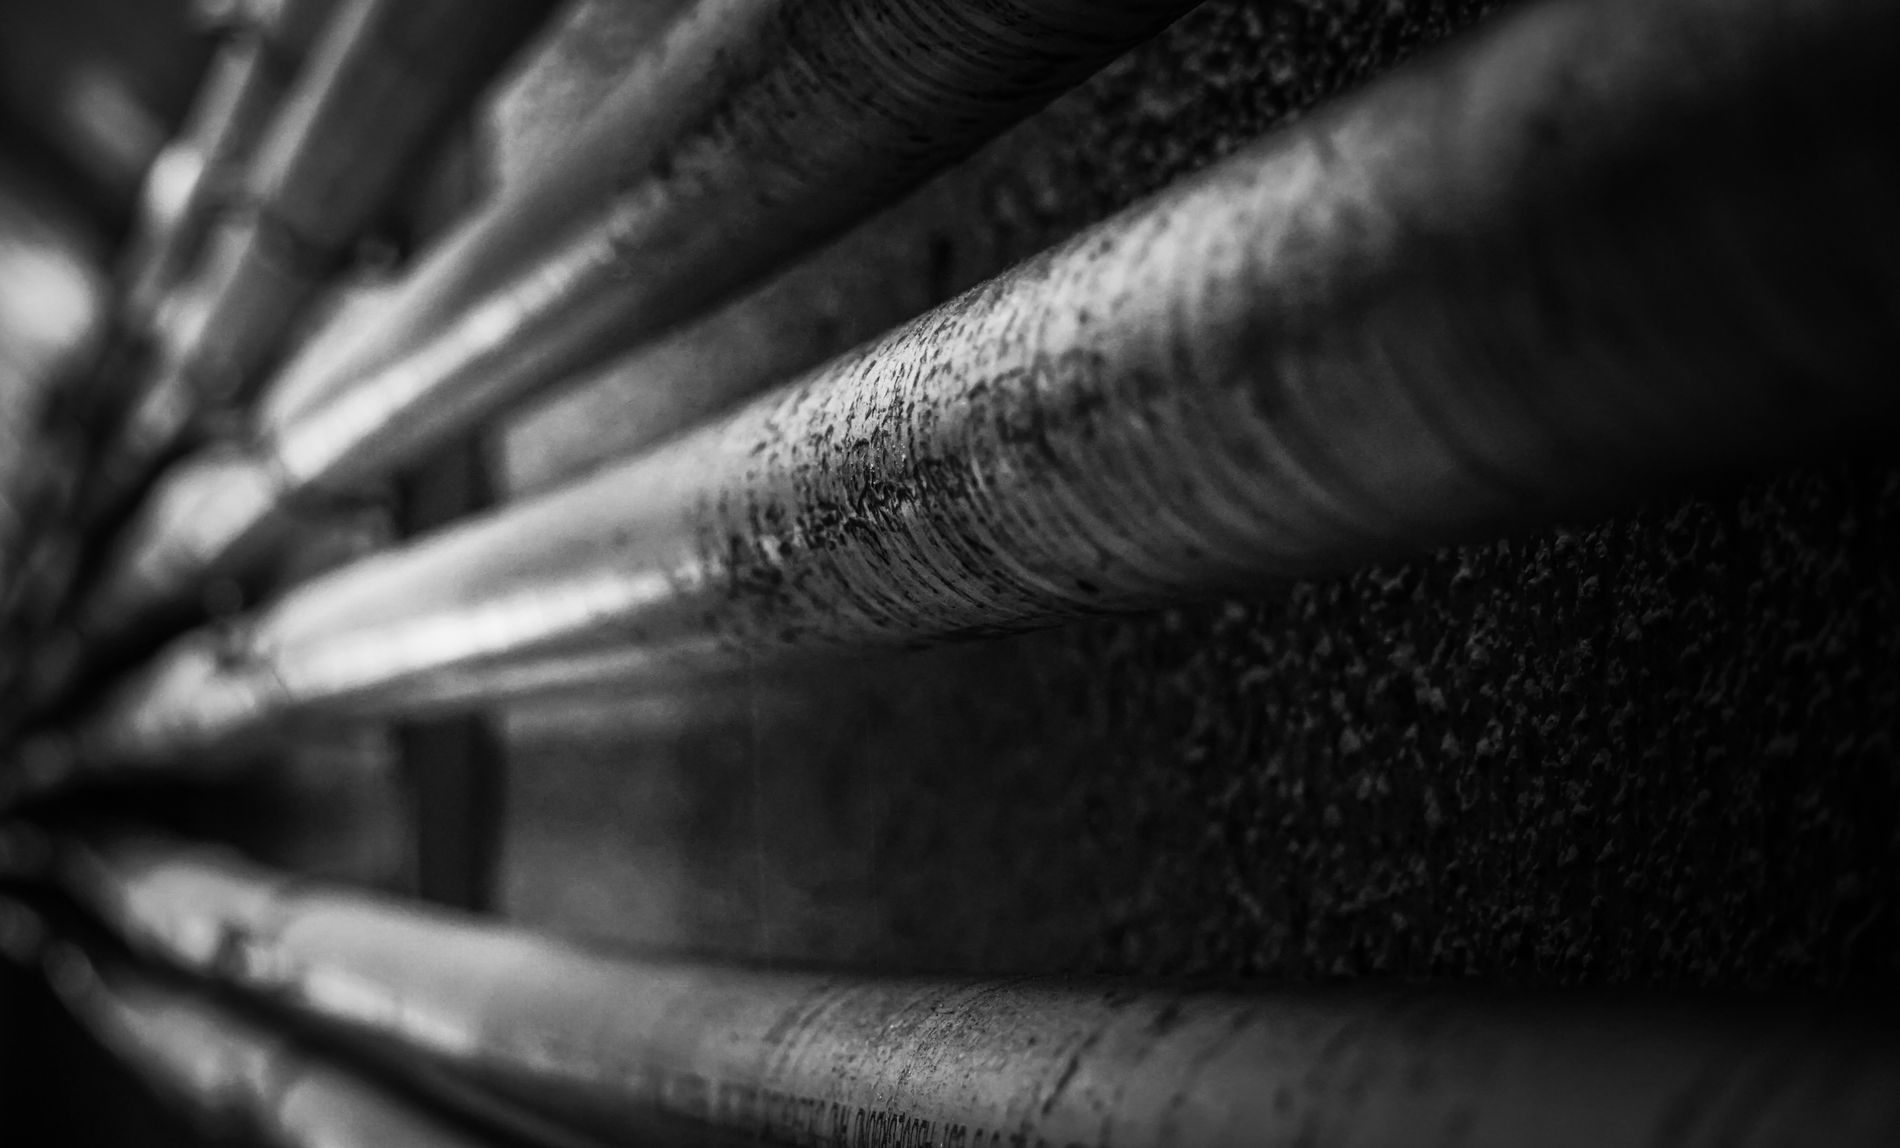
pipes
A black and white photograph of parallel metal pipes running along a rough wall, with emphasis on their corroded texture and a sense of depth from the angled view
The low angle and gradual convergence of the pipes toward the vanishing point add a sense of movement and depth. The lighting and shadows create strong contrast, enhancing the strong industrial feel and lending a mysterious feel to the image. The texture of the corroded metal and the rough wall
Labels: Handrail, Person, Pipeline, Road, Tarmac, Well
Camera: SONY ILCE-6300
Lens: E 55-210mm F4.5-6.3 OSS
Aperture: F4.5
Exposure: 1/100 sec
ISO: 6400
Focal length: 55